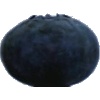
Label: Blueberry 1